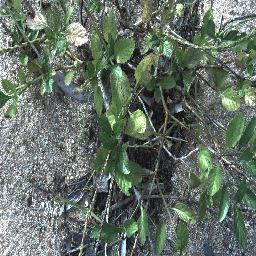
Label: snake_weed